Claridge Hotel, Buenos Aires

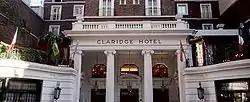
Claridge Hotel entrance.

Established in 1946, it was designed by architect Arturo Dubourg. It is operated by Eurostars Hotels.